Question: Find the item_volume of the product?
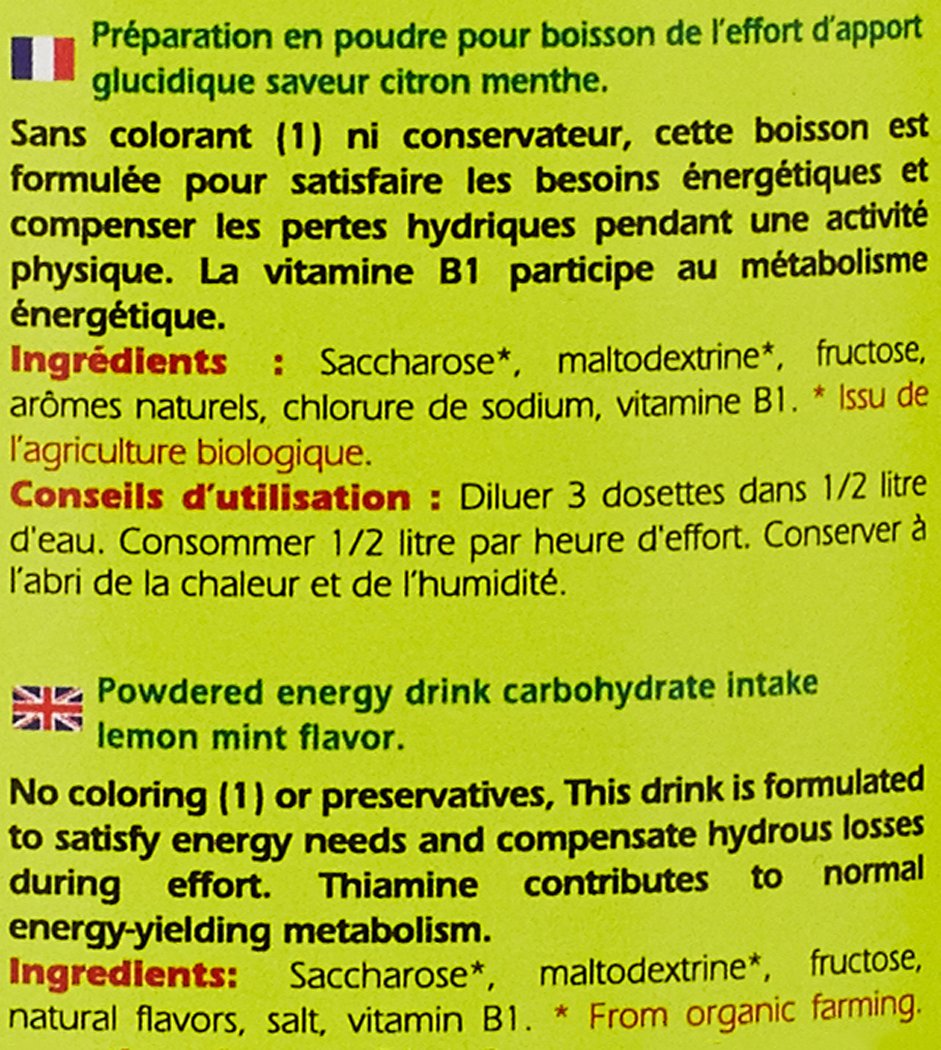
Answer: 0.5 litre